Ada, Countess of Holland

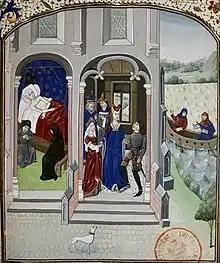
Marriage of Ada and Louis (15th century)

She succeeded her father but immediately had to deal with her uncle William, who claimed Holland for his own. Ada married Count Louis II of Loon to strengthen her position. She was in such a hurry, that she married even before her father was buried, which caused a scandal. These events led to the outbreak of the Loon War (1203–1206).